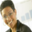
Label: woman